Sidney, Ohio

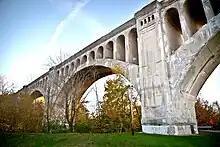
Big Four Bridge

The Big Four Bridge is a local landmark that has carried rail traffic since 1924. CSX Transportation uses the rail line and bridge as part of the "NYC" division of Conrail, a direct descendant of the New York Central Railroad and Penn Central Transportation. CSX also operates the north–south rail line, which was better known in earlier years as the Baltimore and Ohio Railroad and later as the Chessie System.